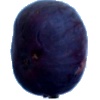
Label: Fig 1